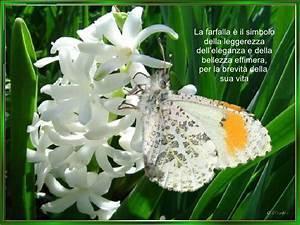
butterfly